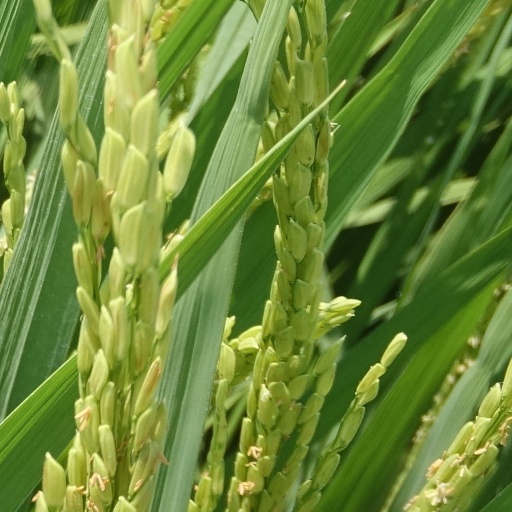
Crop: rice